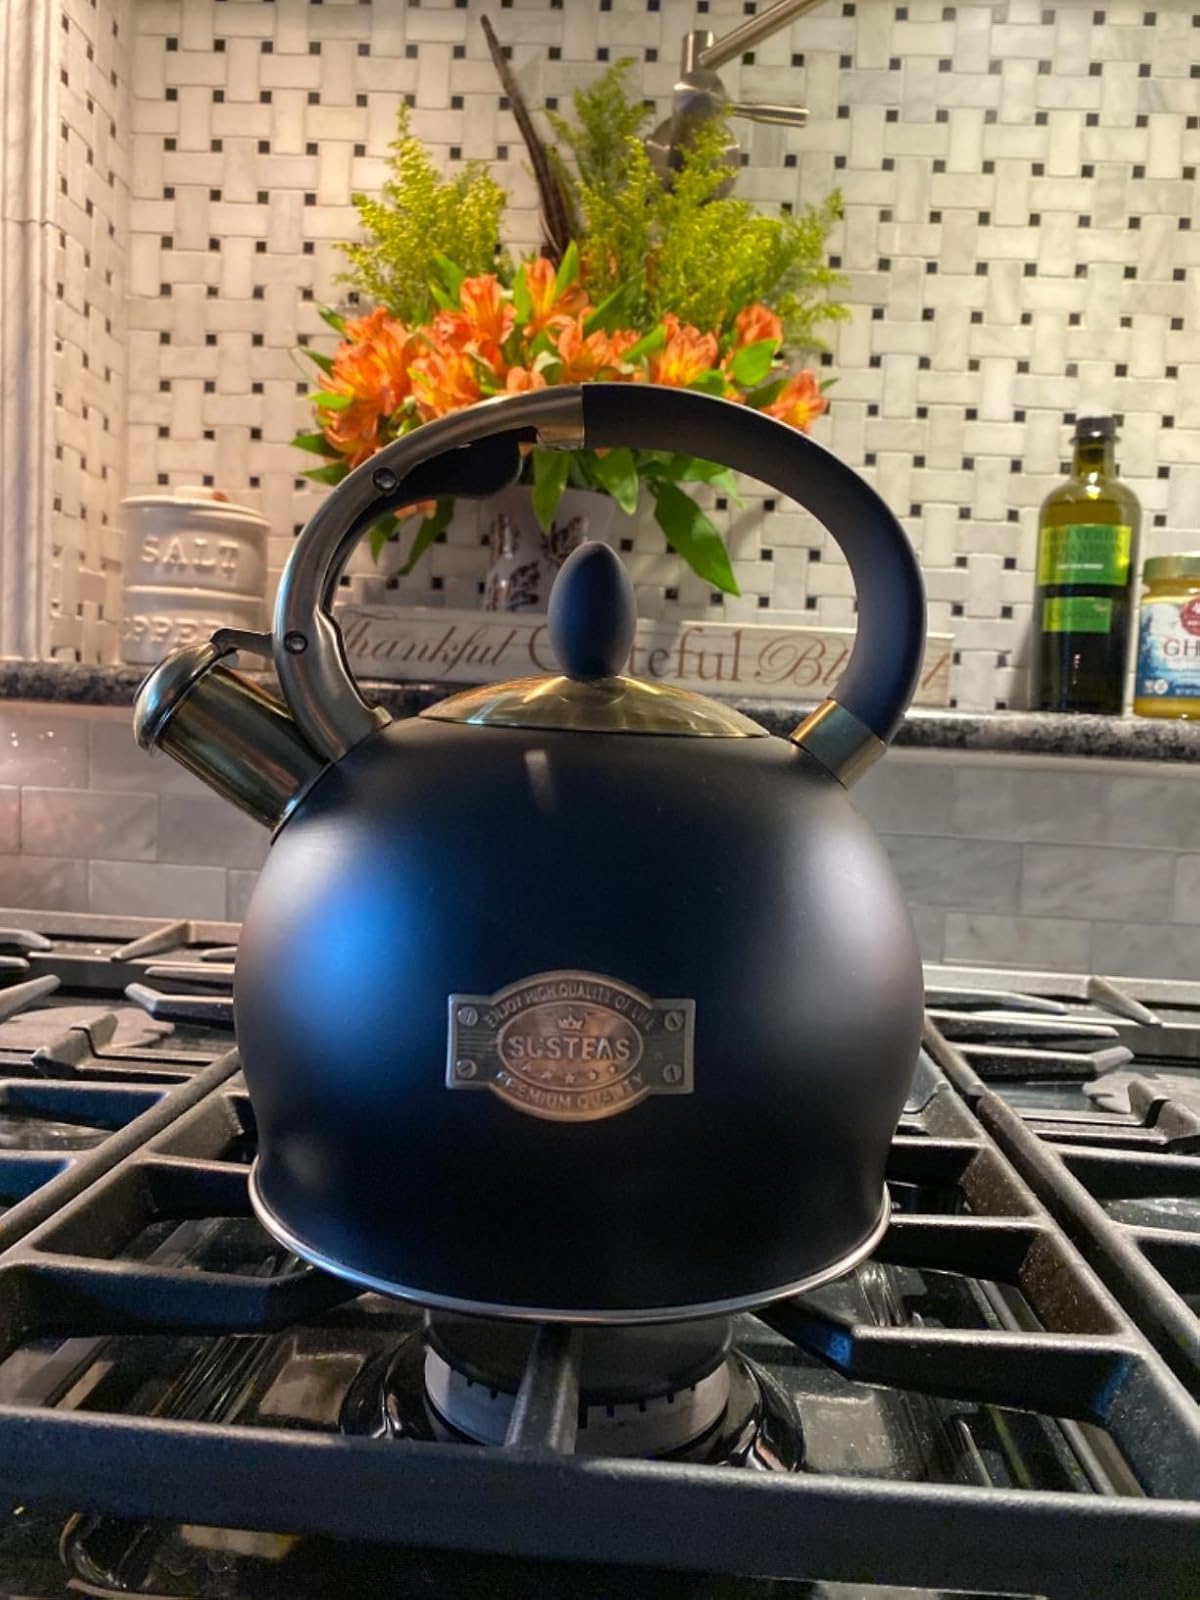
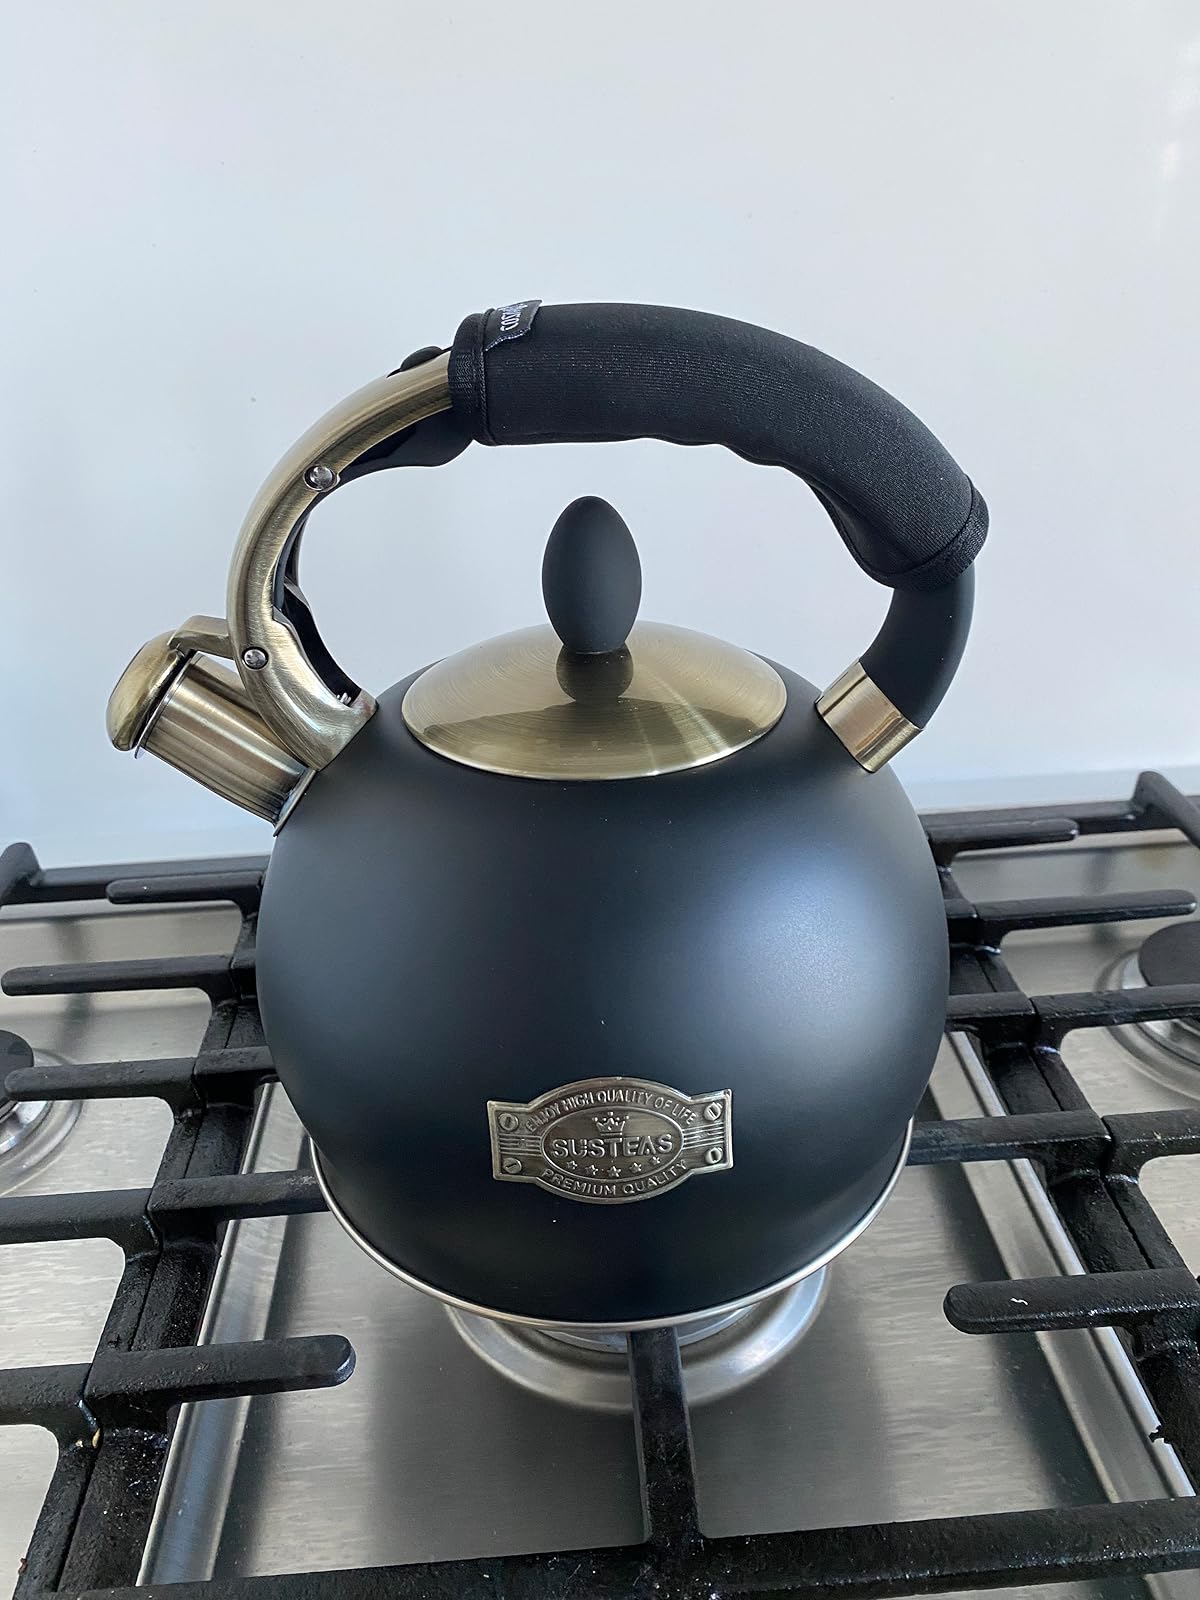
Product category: items_kettle
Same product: yes